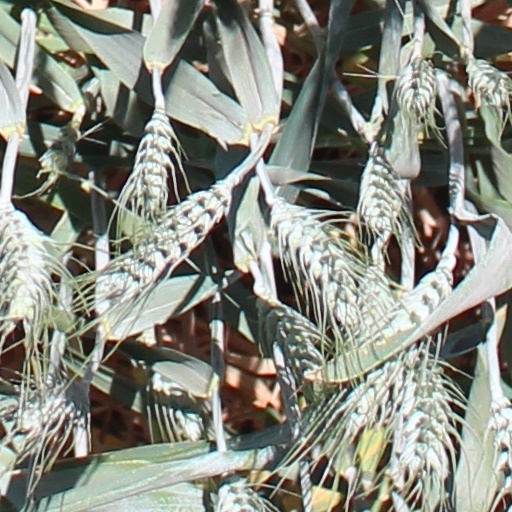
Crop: wheat